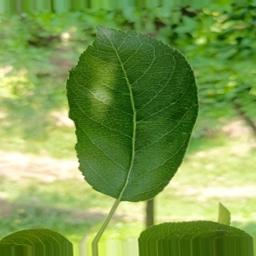
Label: Healthy